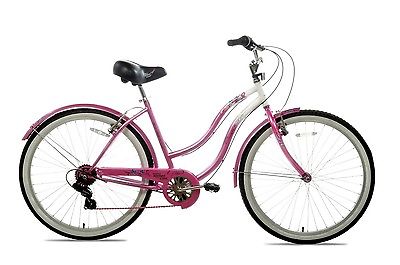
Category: bicycle